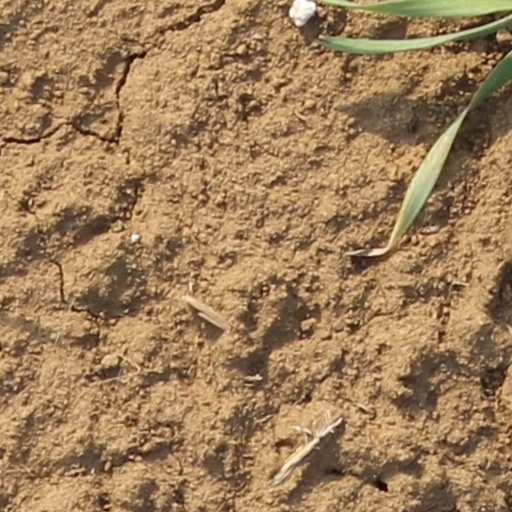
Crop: wheat